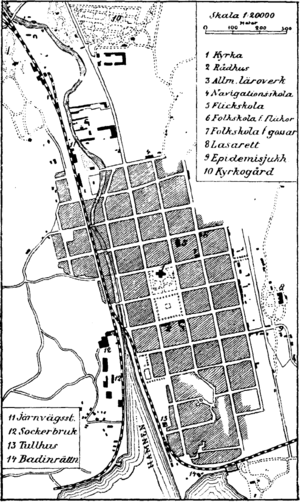
Karlshamn
Kort over Karlshamn før 1911
Karlshamn er en by i Blekinge i Sverige, beliggende hvor Mieån løber ud i Østersøen. Byen har en af Sveriges vigtigste, dybeste og største havne.